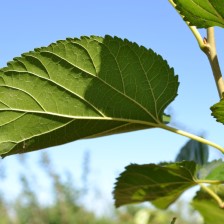
Variety: ChiangMaiBuriram60